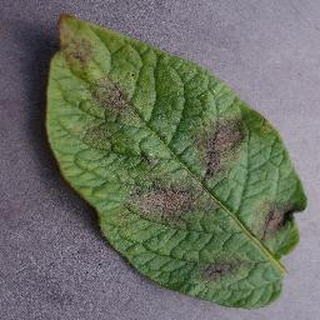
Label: potato_late_blight